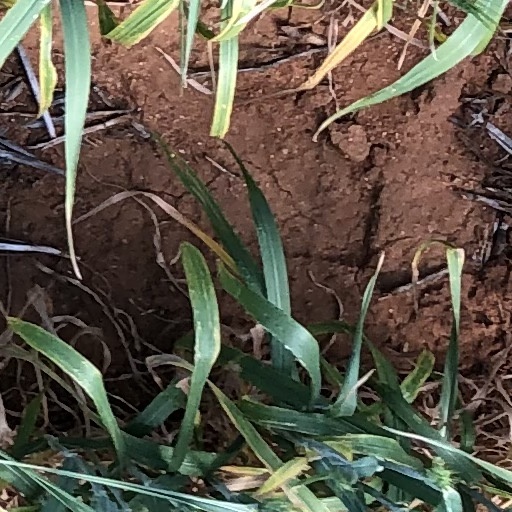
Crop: wheat